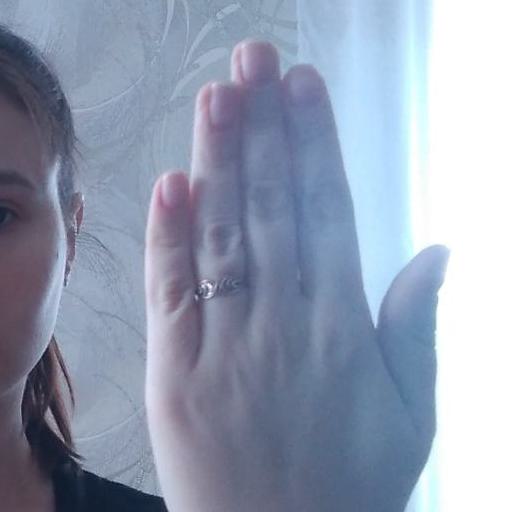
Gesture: stop_inverted